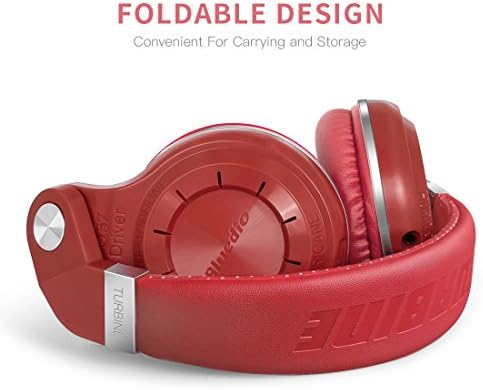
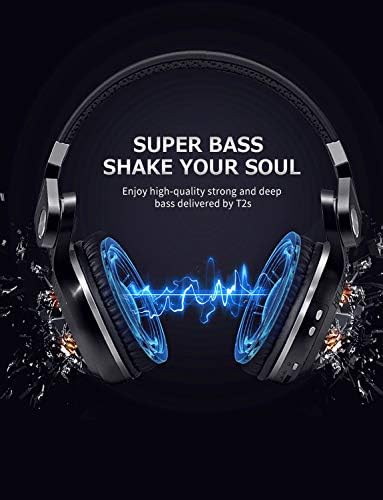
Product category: headphones
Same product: no